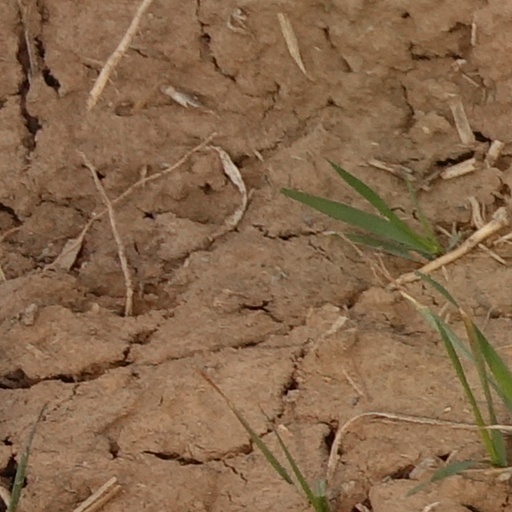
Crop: wheat